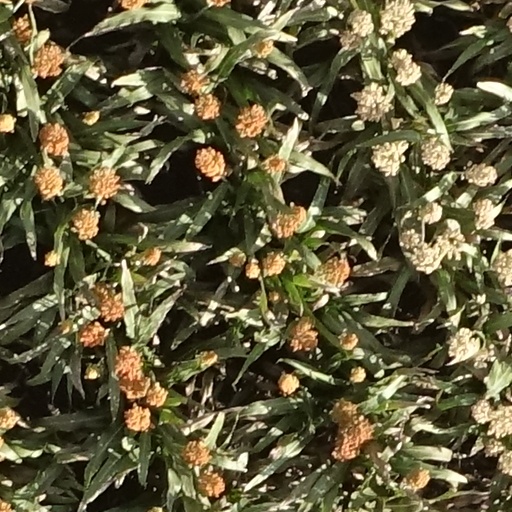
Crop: sorghum